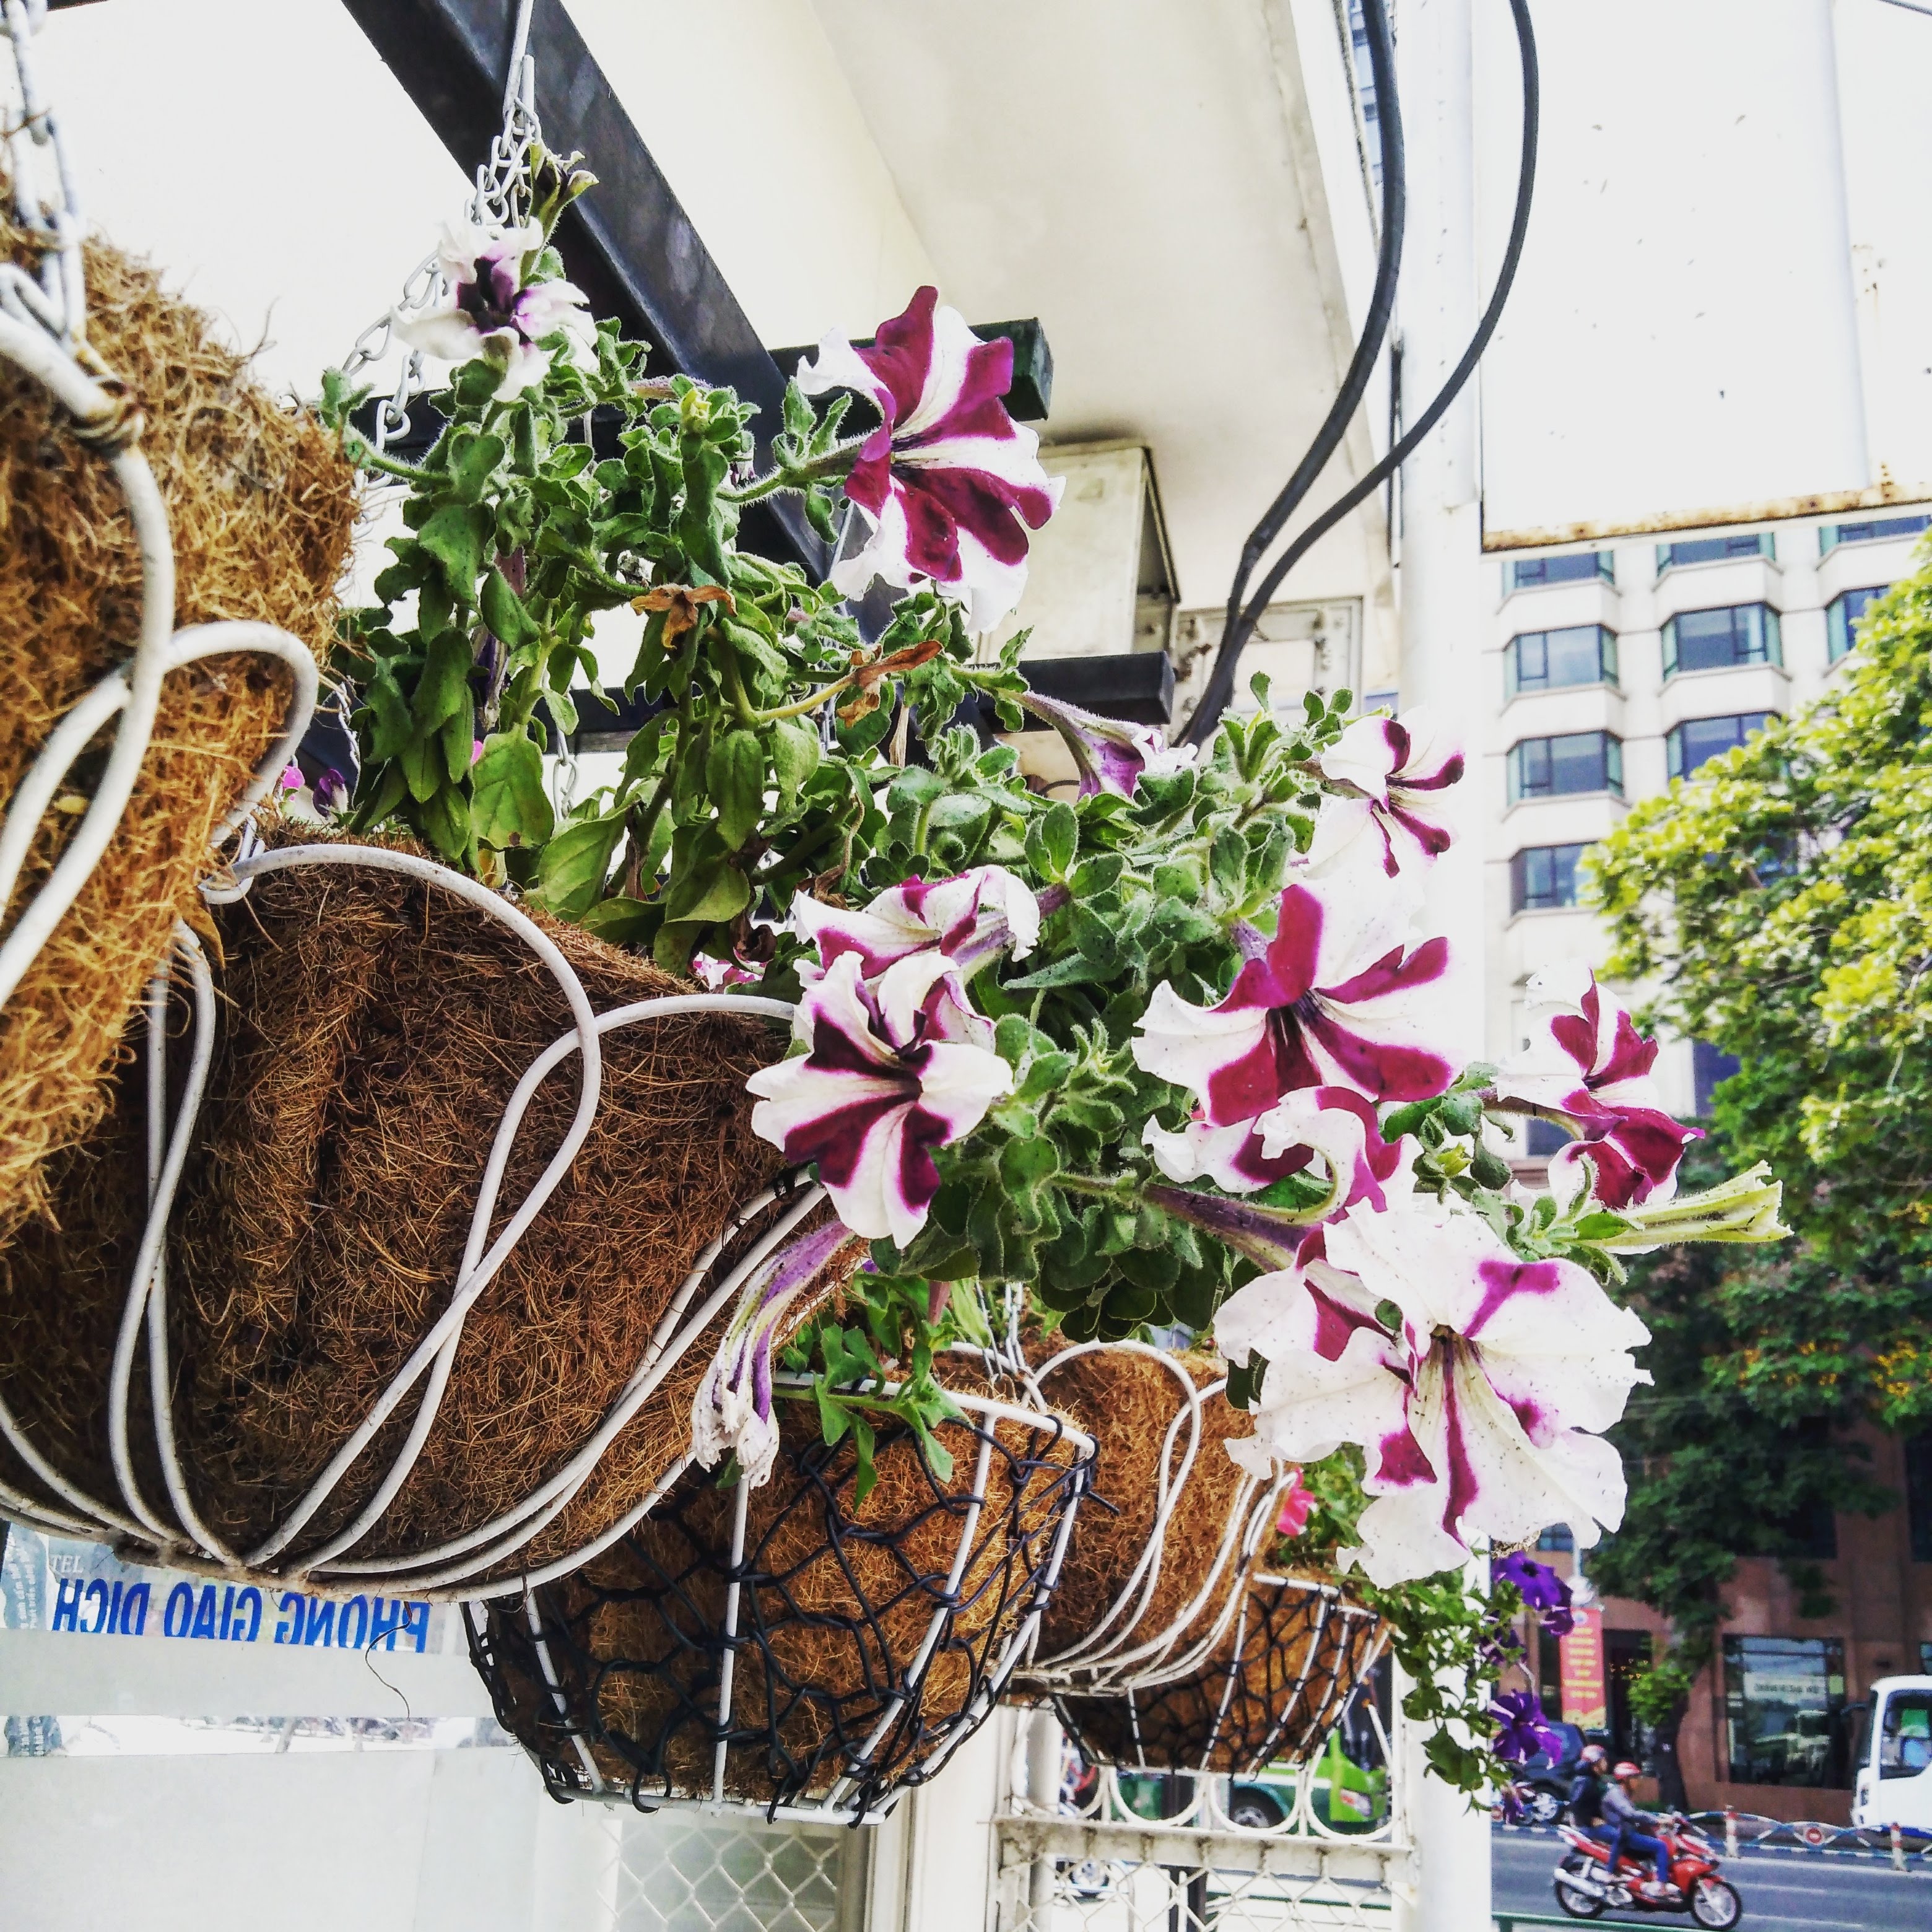
flower, flowerpot, plant, iron, floristry, floral design, spring, flower arranging, herbaceous plant, balcony, moth orchid, orchid, wildflower, twig, geranium